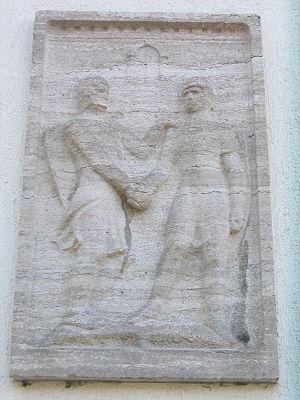
à Bünde, arrondissement de Herford, Rhénanie-du-Nord-Westphalie, Allemagne. العربية